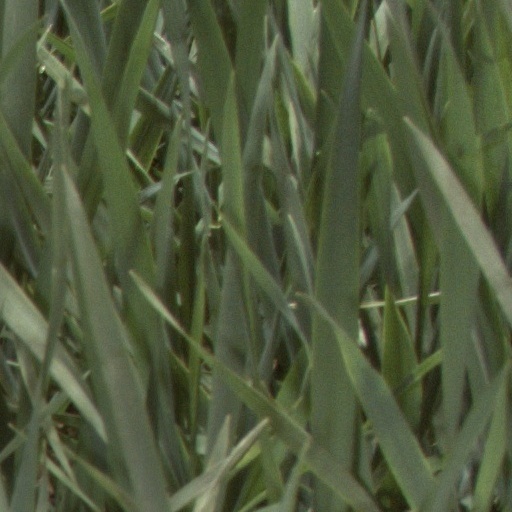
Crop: wheat